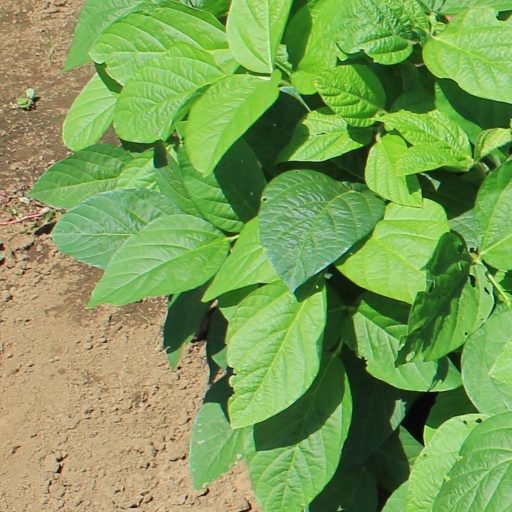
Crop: soybean